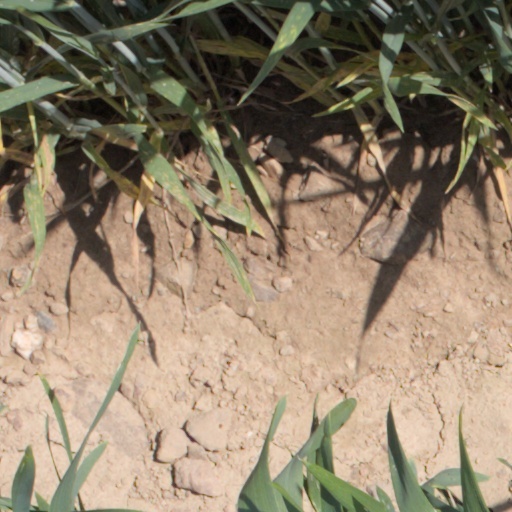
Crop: wheat